Vladimirka (painting)

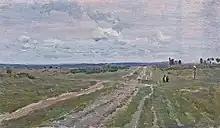
1892 sketch of "Vladimirka" now in a private collection

An oil-on-cardboard sketch of "Vladimirka" in the size of is in the collection of the Moscow collector A. M. Koludarov, having previously been in the collections of and N. Yu. Kislitsin. Levitan gifted another sketch of the painting to Mikhail Chekhov. Chekhov later gave the sketch to , but it was lost "during the move from one apartment to another". The current location of the sketch is unknown.